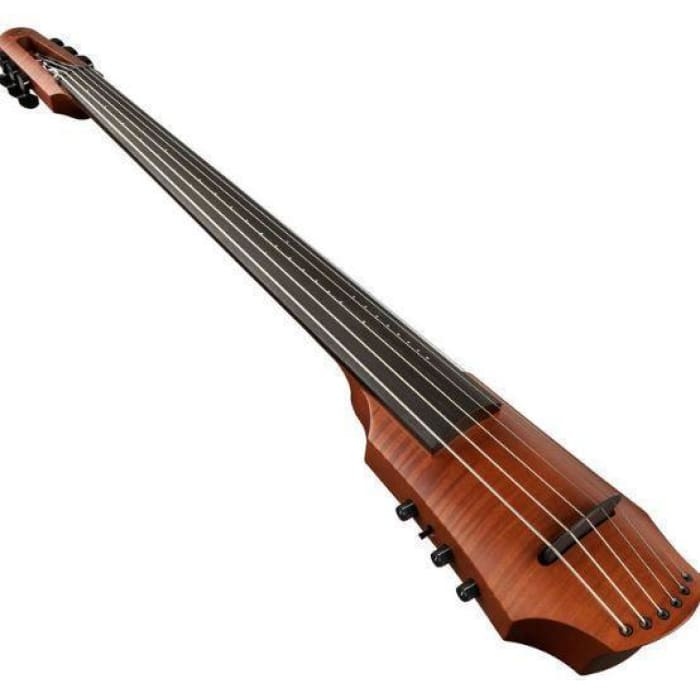
NS Design CR4  4, 5 or 6 Strings Electric Cello
T HE NS CELLO, DESIGNED BY NED STEINBERGER, is available in the affordable CR Series. This remarkable instrument, available with 4, 5 or 6 strings, is able to produce the delicate and precise tones of its acoustic parent as well as to create exciting new sounds through the tone shaping geometry of its innovative Polar piezo pickup system.Interchangeable support systems provide new performance options. A fully adjustable tripod stand can be used seated or standing. The inventive Boomerang Strap System and Frame Strap System allows full mobility, while the conventional Cello End Pin Stand provides the traditional points of cello contact and position.he use of standard cello strings and scale length establishes a familiar starting point for the cellist's journey to the electric world. From there anything goes. The energetic response of the NS Cello can be tamed to deliver a traditional cello tone, or set loose to explore new territory. For more Product Information go to NSDesign: https://thinkns.com Available in: Sunburst and Black, 4 Strings, 5 Strings or 6 Strings Before placing an order check availability: info@stringpower.net //
Brand: String Power
Category: Arts & Entertainment > Hobbies & Creative Arts > Musical Instruments > String Instruments > Cellos > Electric Cellos